Mythology of Benjamin Banneker

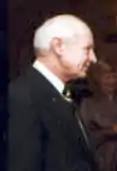

Andrew Ellicott, with the aid of his brother, Benjamin Ellicott, then revised L'Enfant's plan, despite L'Enfant's protests. Shortly thereafter, Washington dismissed L'Enfant.